Daceyville

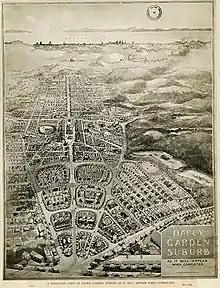
A bird's-eye view of Dacey Garden Suburb (1918)

Daceyville was proposed by and named after John Rowland Dacey (1854–1912), a state parliamentarian for the area from 1895 to 1912, who urged the creation of a garden suburb modelled on the garden city of Letchworth in Hertfordshire, England. The plan was executed after his death with a plan to provide low-cost housing for working-class people. Rowland Park in Daceyville is also named after him.